Cedar Rapids RoughRiders

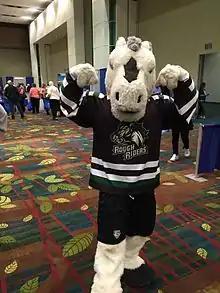
Cedar Rapids RoughRiders mascot Ricochet.

The North Iowa Huskies relocated to Cedar Rapids in 1999. The RoughRiders' new name was chosen in a name-the-team contest won by a local teacher at Roosevelt Middle School in Cedar Rapids as it was the school's mascot.